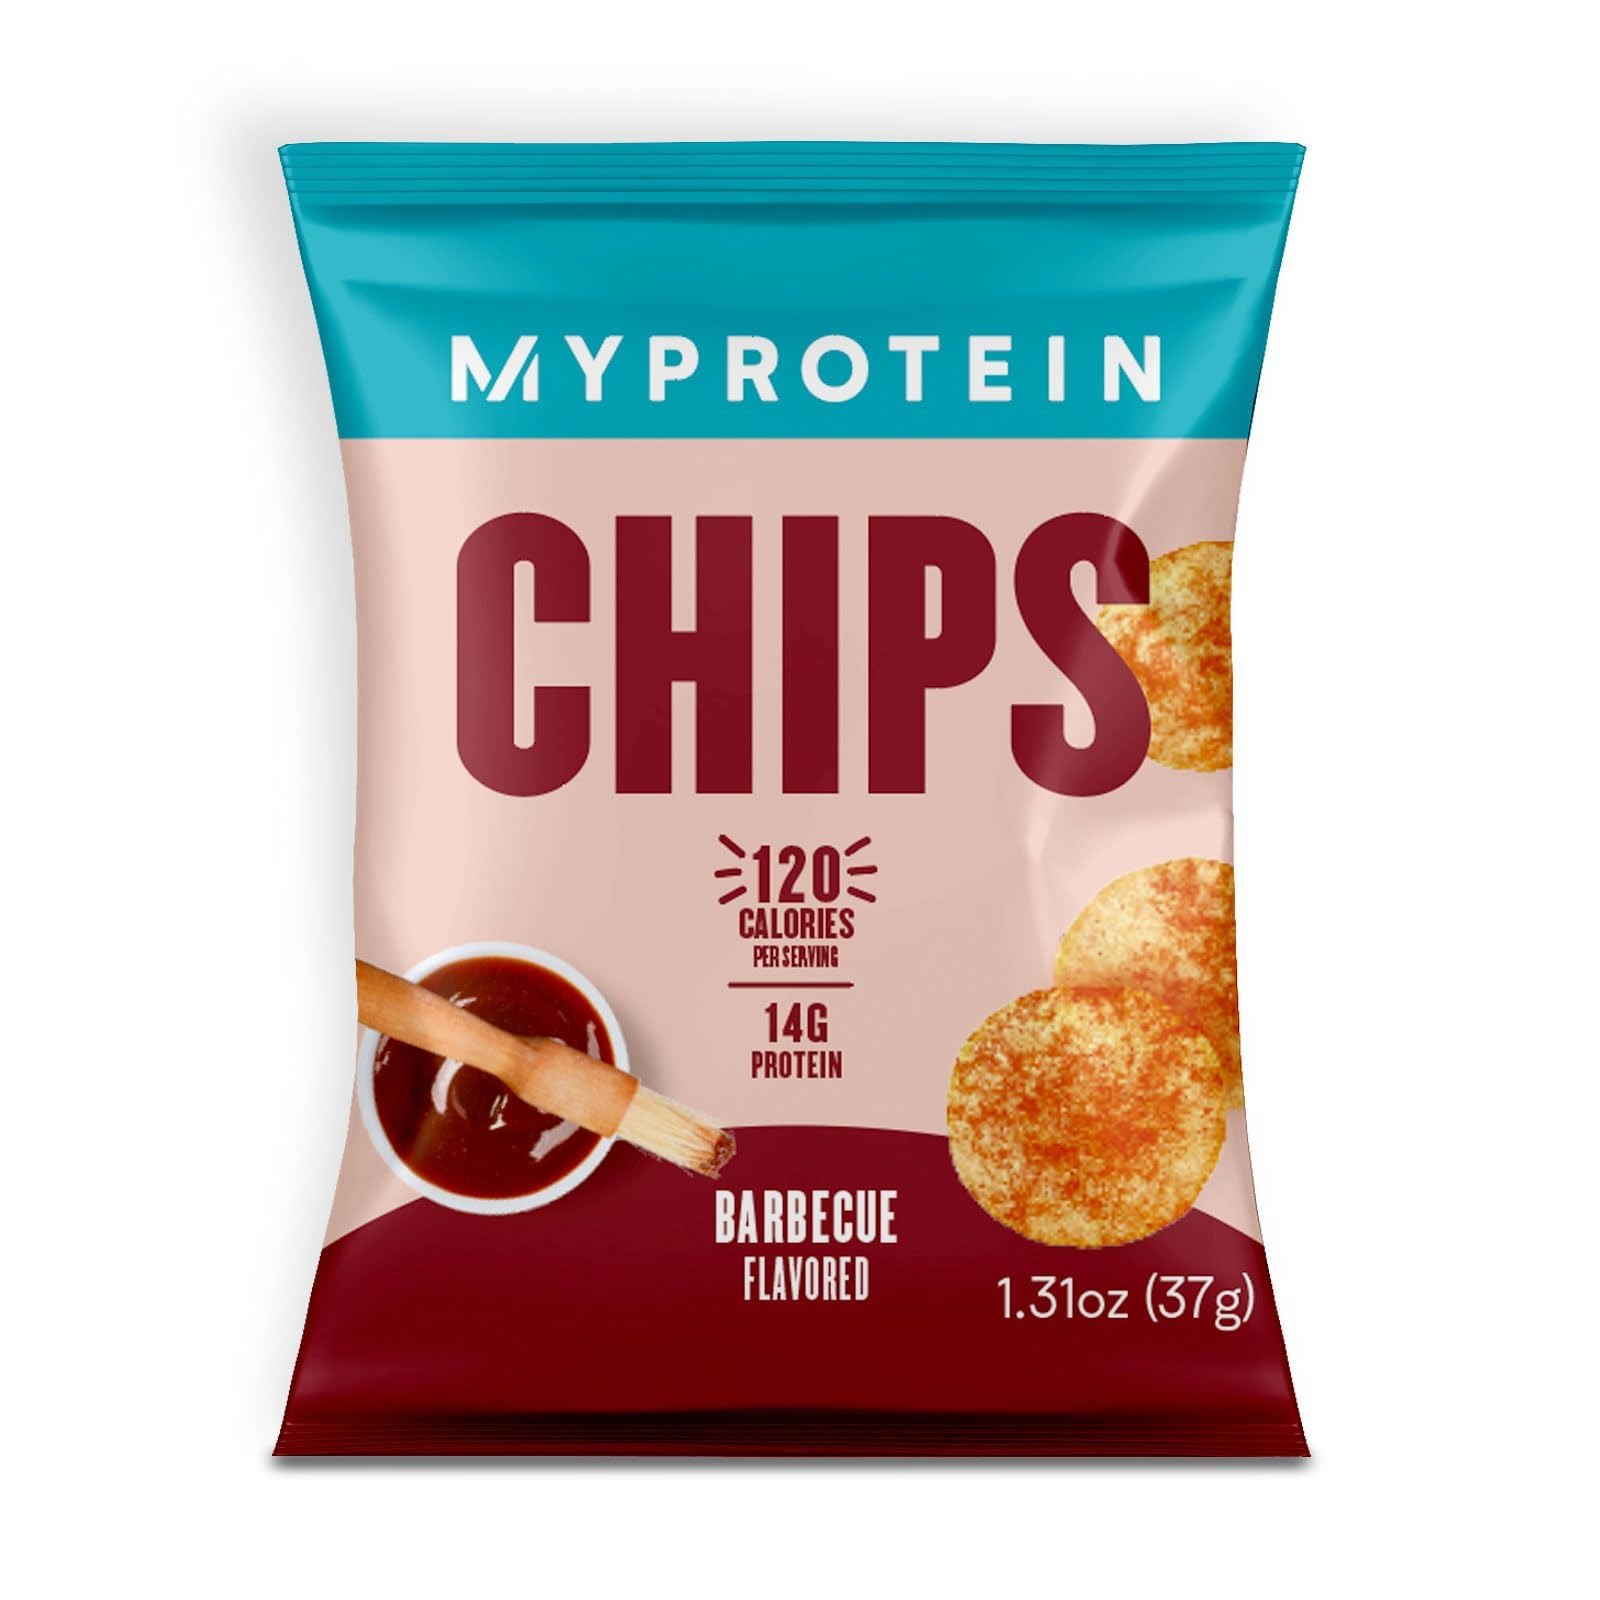
Item Name: Myprotein Crunchy Protein Chips Barbecue (6 x 37g Packs), 14g High Protein Snacks, Ready-to-Eat Chips, 120 Calories Per Serving, Post Workout Crisps Treat
Bullet Point 1: HIGH-PROTEIN CHIPS: Satisfy your cravings with Myprotein Barbecue Protein Chips, a fantastic alternative to unhealthy snacks. Perfect for work breaks or gym trips, it's your guilt-free go-to treat. Enjoy with a balanced diet & active lifestyle
Bullet Point 2: MUSCLE BUILDING SNACK: Loaded with 14g of high-quality protein, these low carb BBQ chips help to grow and maintain important muscle wherever you are - simply pop a pack in your gym bag for a post-workout treat and feel fuller for longer
Bullet Point 3: NUTRITIONAL GOODNESS: Each serving of this high protein snack contains 120 calories and is packed with mouth-watering natural flavor, making it an ideal snack that won’t derail your training. The perfect protein snack for fitness lovers
Bullet Point 4: TWO DELICIOUS FLAVORS: You’ve got your pick of our bitesize sensations in delicious Barbecue or Salt & Vinegar flavors. Grab our high protein snacks in your favorite flavor. Our protein crisps are the ideal substitute for regular potato chips
Bullet Point 5: WHY Myprotein? We're here to support your goals. Whether you want to lift heavier or sprint faster, our range has got something to fit that fitness journey. We make sports nutrition accessible to everyone
Product Description: Myprotein Chips, Crunchy Barbecue Protein Chips, 14g High Protein Snacks, 120 Calories Per Serving, Ready-to-Eat Post Workout Crisps Treat Indulge in guilt-free snacking with Myprotein Barbecue Protein Chips, the ultimate high-protein snack designed to satisfy your cravings, while supporting your fitness goals. Perfect for those quick refuels during work breaks or post-gym sessions, each serving packs a powerful punch of 14g of premium protein, aiding in muscle growth and recovery. With just 120 calories per serving, these chips are a smart choice for anyone looking to stay on track with their nutrition without sacrificing flavor. Flavorful Snacks for Your Lifestyle Crafted with a blend of Soy Protein Concentrate and Whey Protein Isolate, these chips deliver both taste and nutritional value. Whether you're a fan of the classic Salt & Vinegar flavor, or craving something a bit zestier like our Barbecue option, Myprotein Chips ensure there's a protein treat for you. Packed with high-quality ingredients, these chips are the perfect addition to your daily routine, helping you stay fuller for longer and supporting your active lifestyle. Level up your snacking with Myprotein Barbecue Protein Chips and fuel your body with the goodness it deserves. Trusted Leader in Sports Nutrition Founded in 2004, Myprotein is a trusted leader in sports nutrition, offering a wide range of high-quality products designed to fuel ambition and support individuals of all ages and genders in reaching their fitness aspirations. With a commitment to providing exceptional value and catering to diverse dietary needs, including vegetarian, vegan, dairy-free, and gluten-free options, Myprotein strives to make premium nutrition accessible to everyone.
Value: 6.0
Unit: Count

Price: 41.38